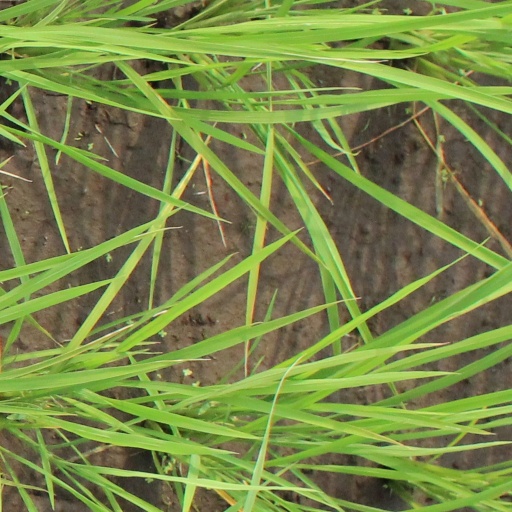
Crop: rice